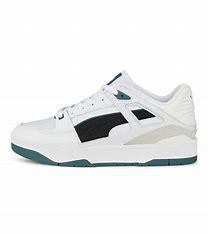
Brand: Puma
Model: Slipstream